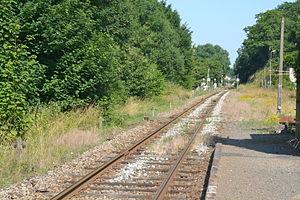
La ligne ferroviaire de Limoges à Angoulême, en gare d'Exideuil (Charente, France)
La ligne de Limoges-Bénédictins à Angoulême est une ligne de chemin de fer française, mise en service le 26 avril 1875 ; orientée globalement est - ouest, elle constitue une liaison d'ordre régional entre la Haute-Vienne et la Charente.